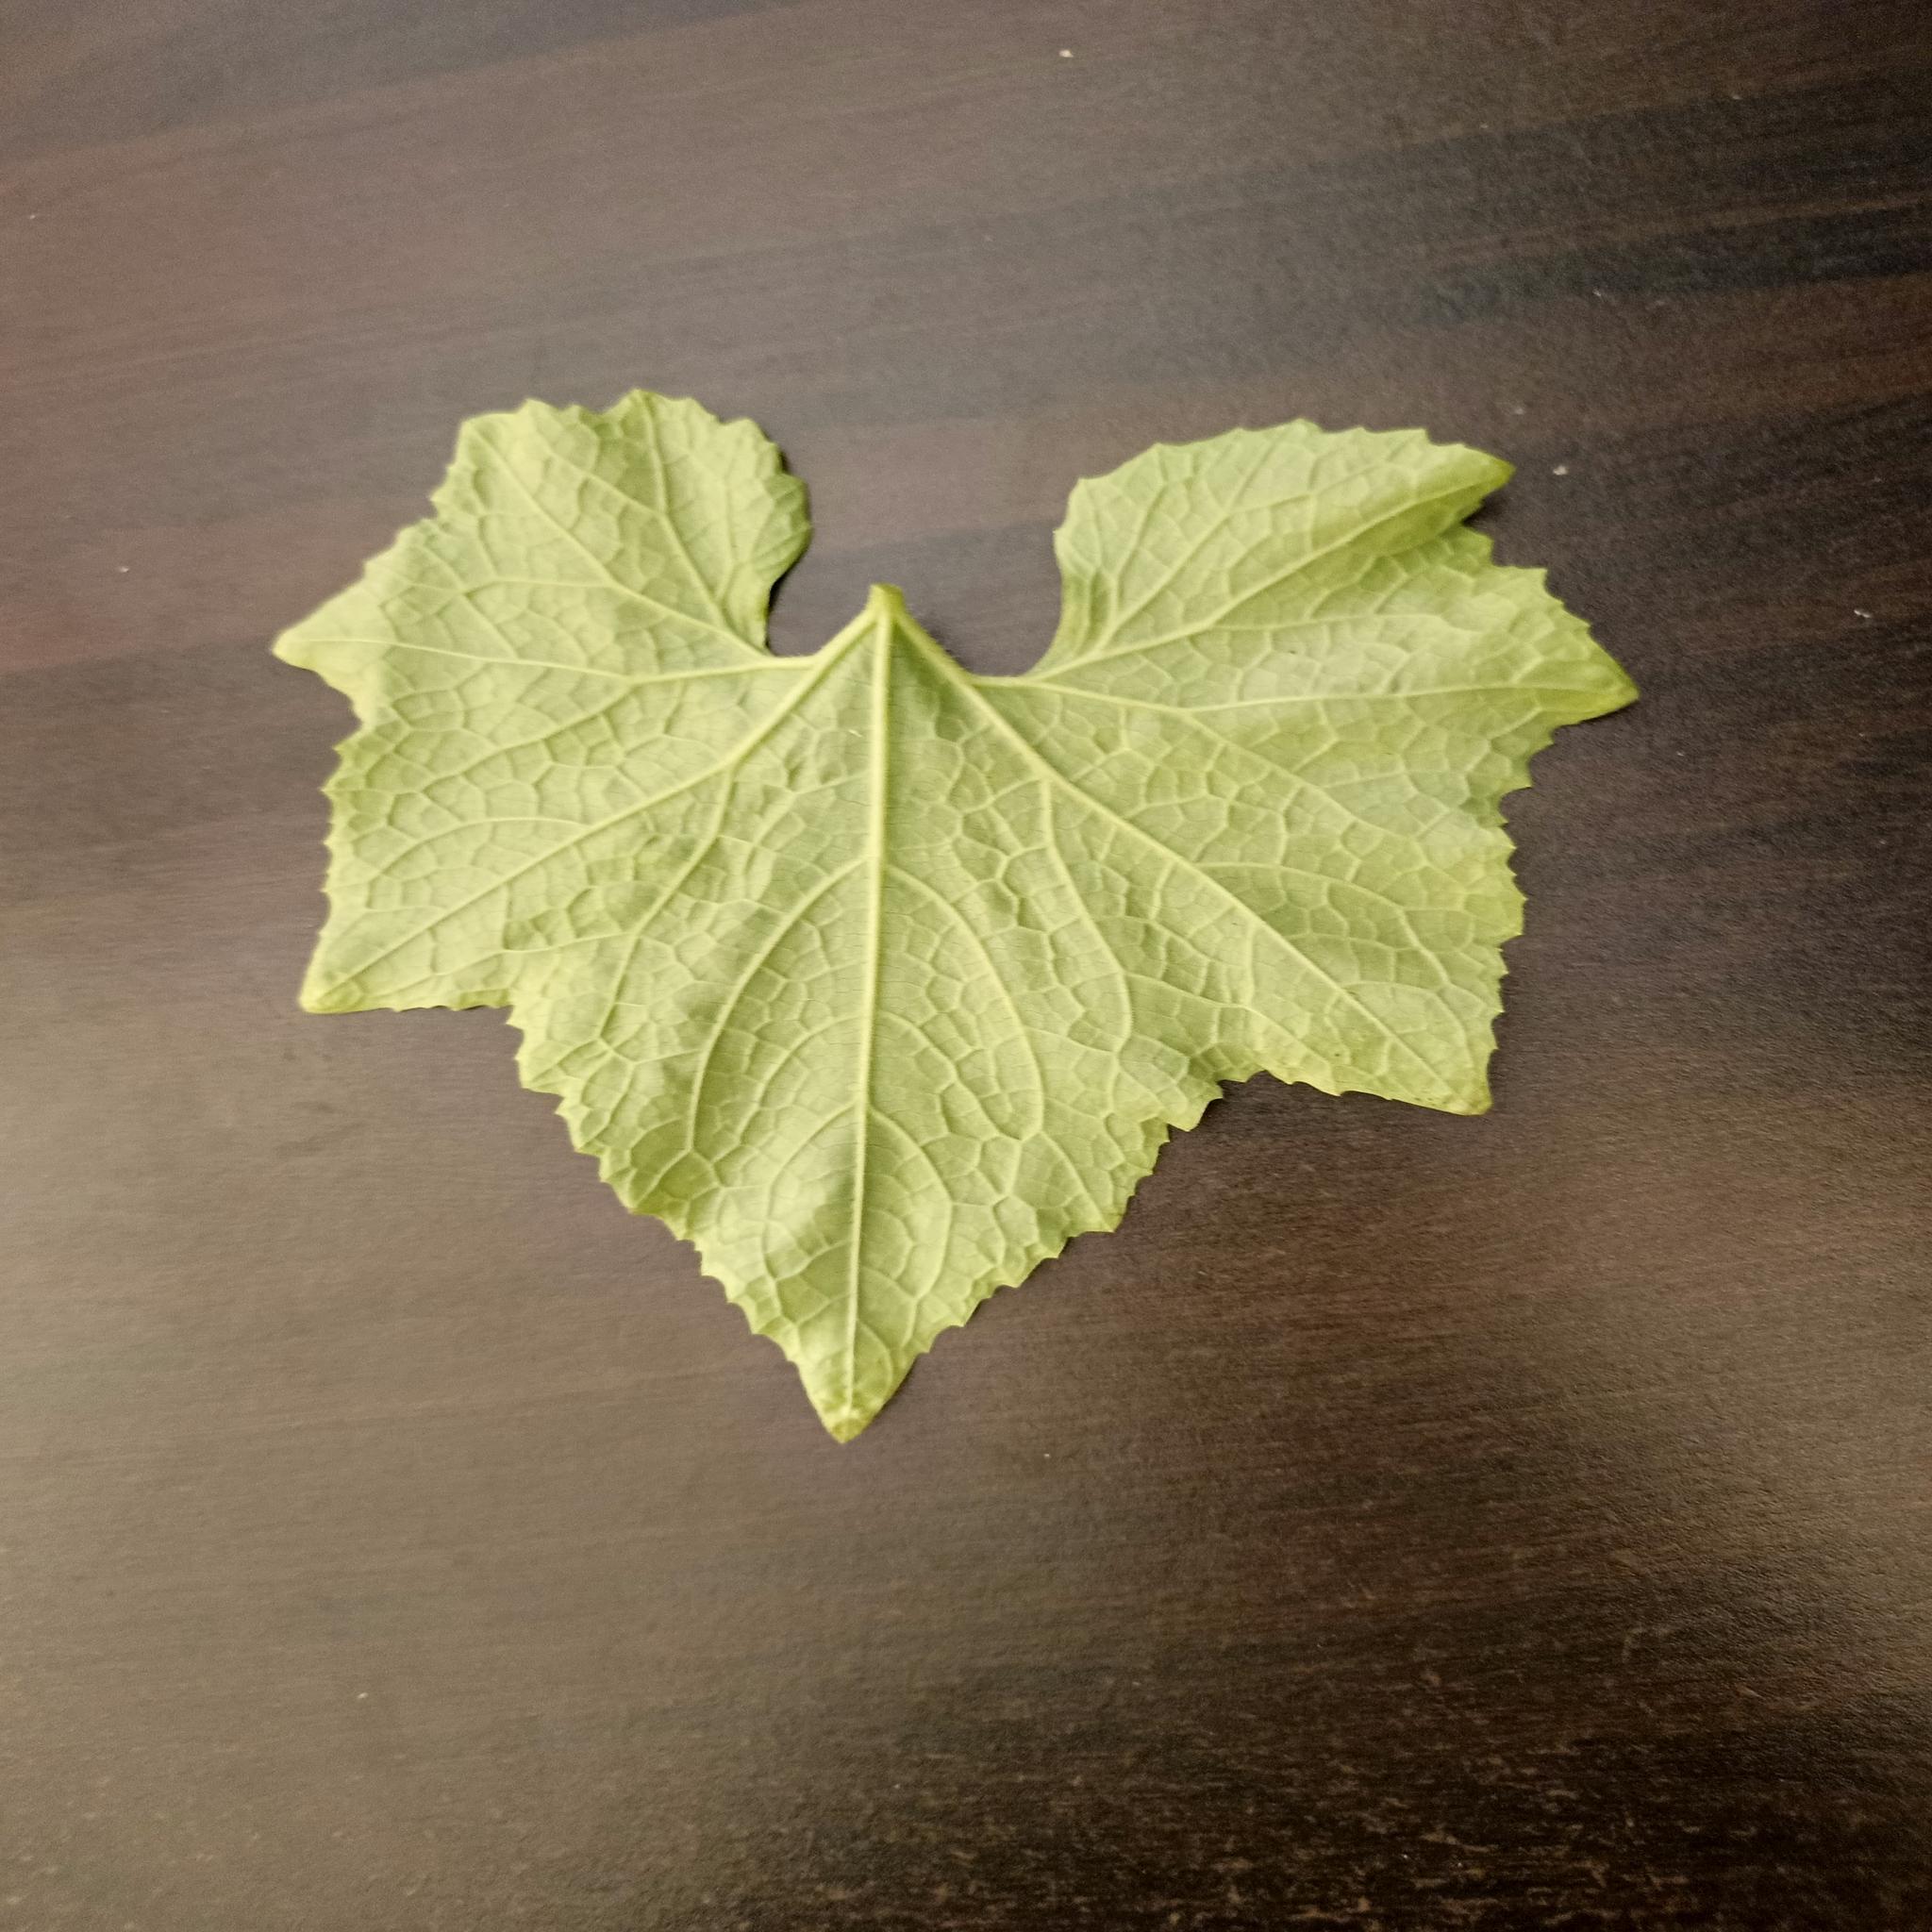
Label: Healthy